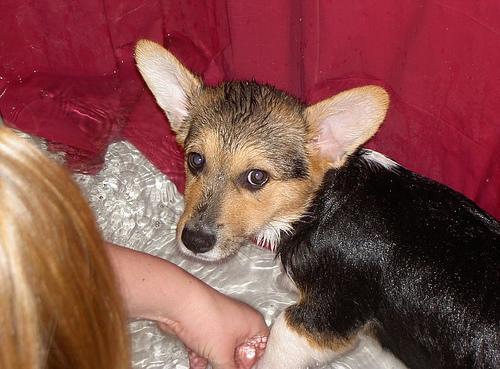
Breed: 205-n000029-Pembroke